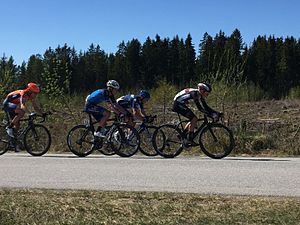
Jonas Vingegaard
Jonas Vingegaard (til højre) i 2017
Jonas Vingegaard Rasmussen er en dansk cykelrytter, der kører for Jumbo-Visma.